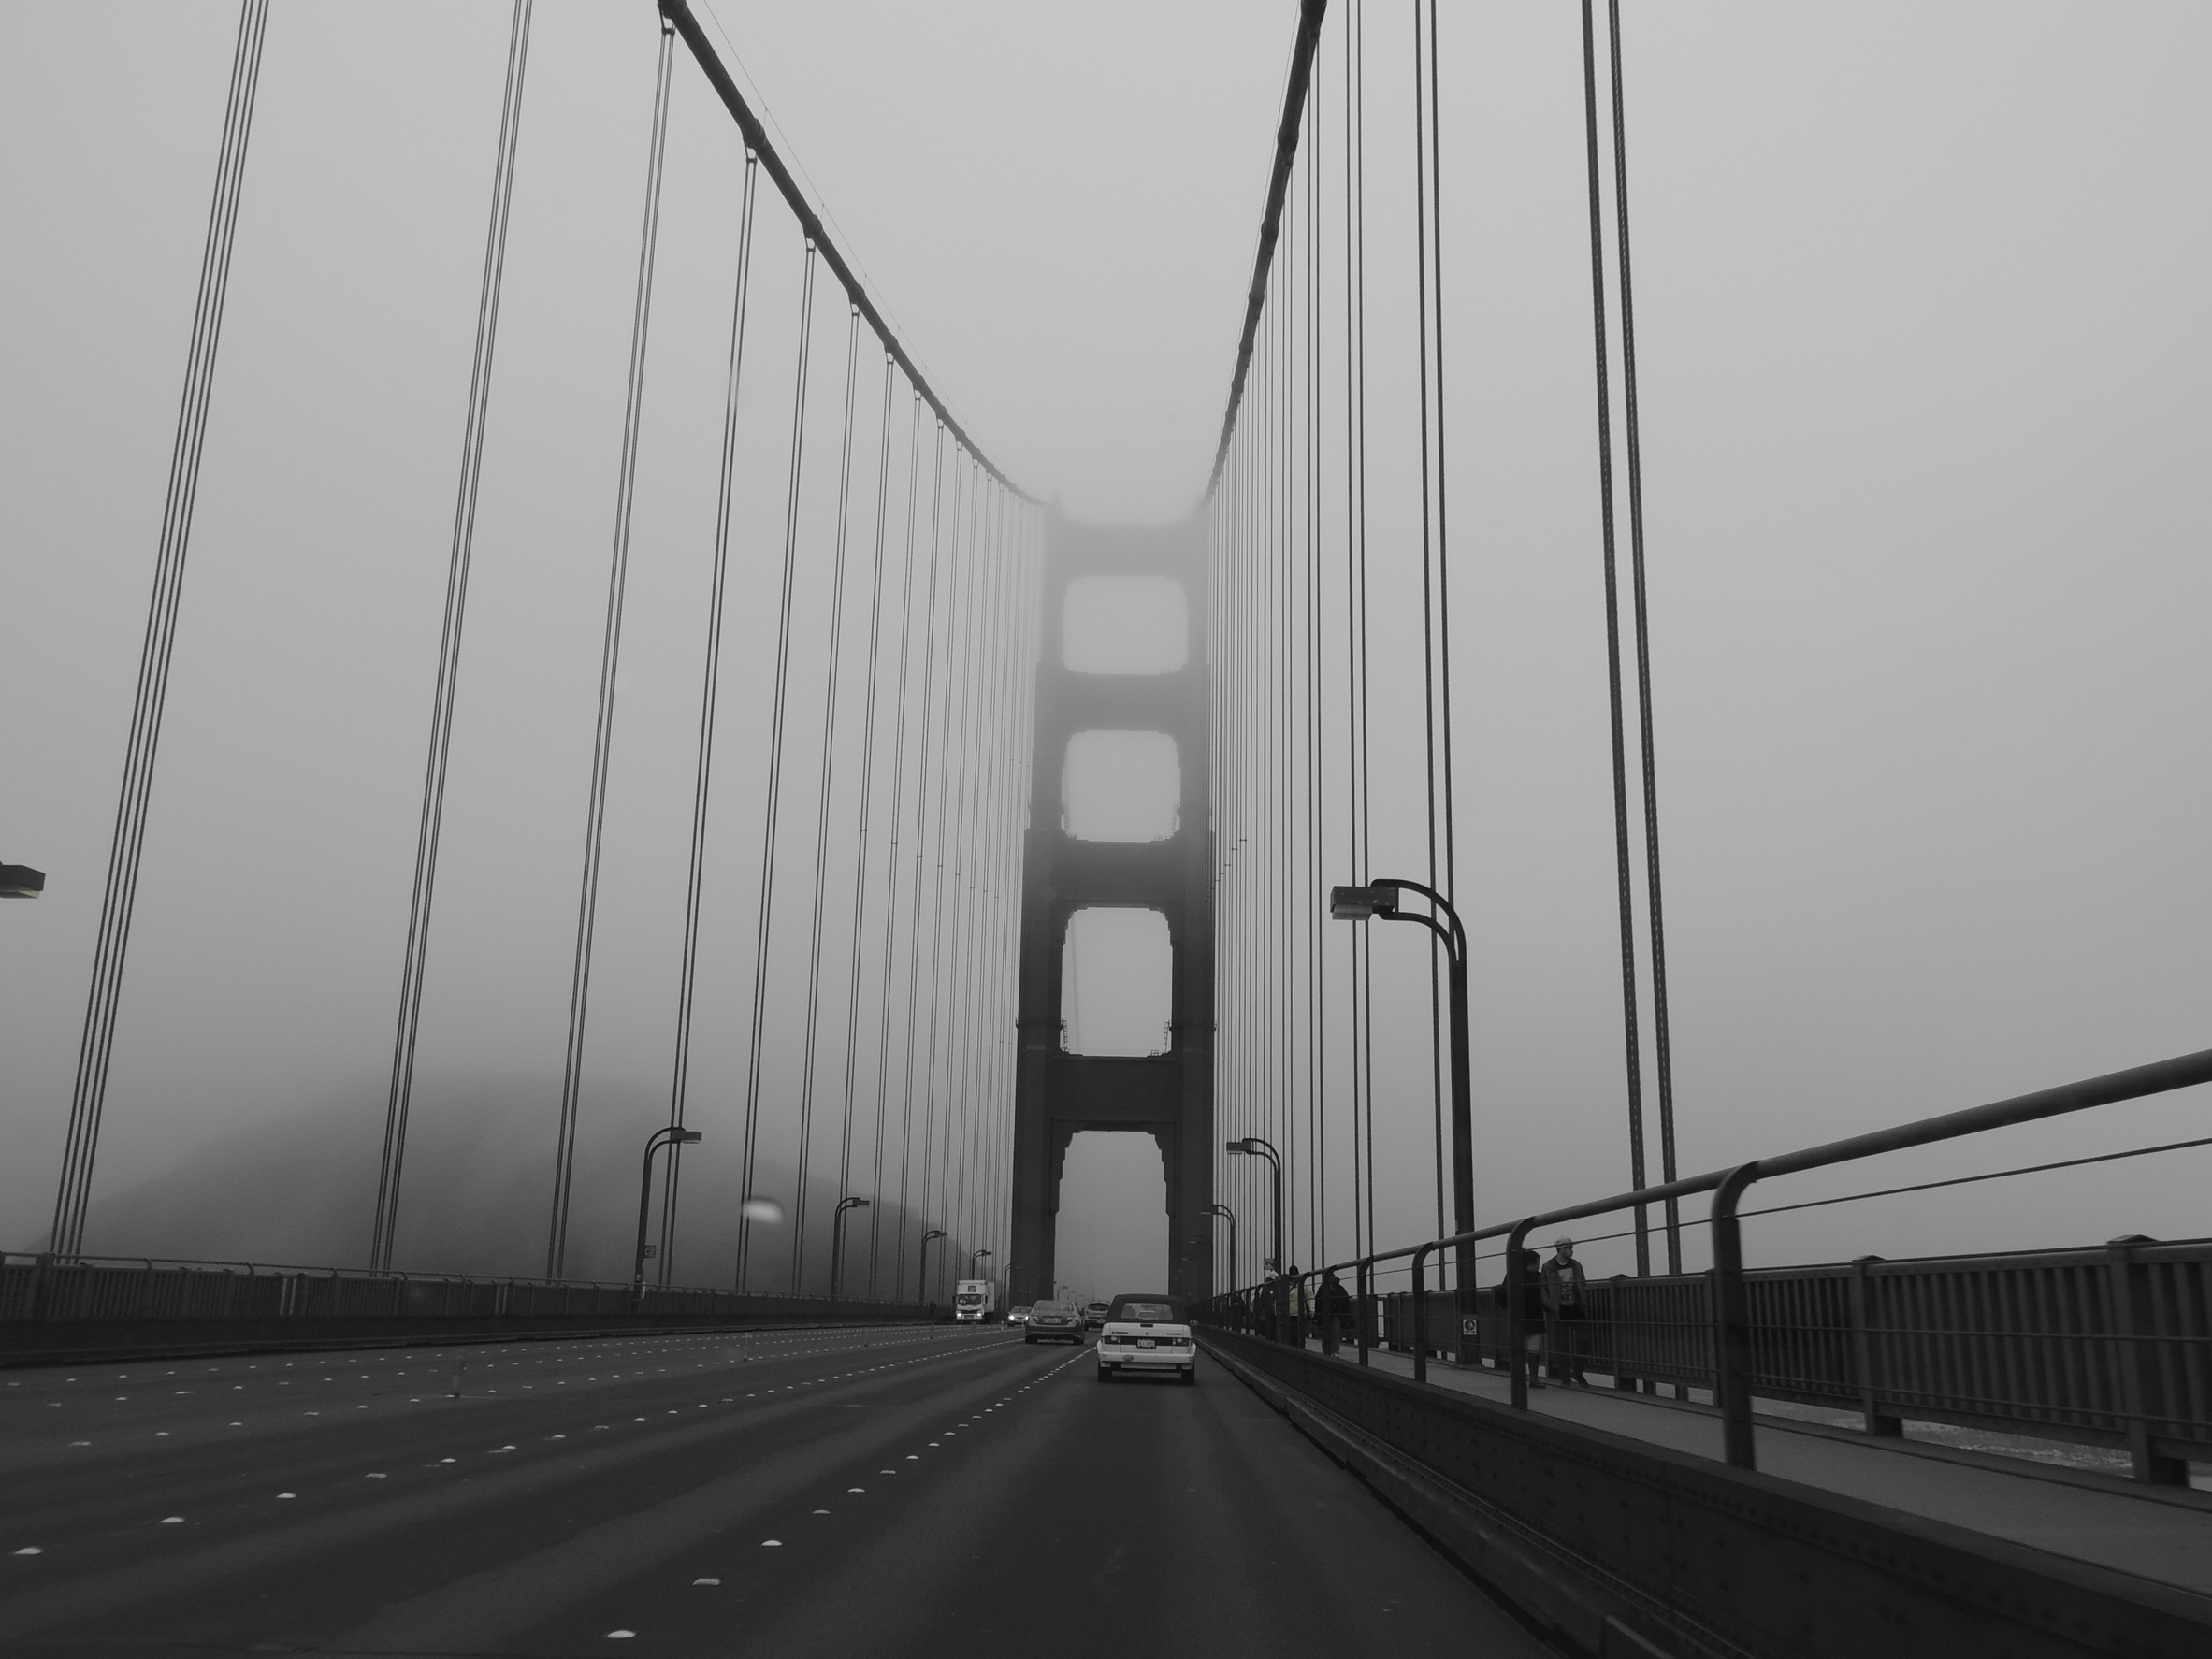
black and white, architecture, structure, fog, road, bridge, traffic, street, highway, foggy, line, weather, monochrome, lane, infrastructure, cars, cable stayed bridge, monochrome photography, atmospheric phenomenon, nonbuilding structure